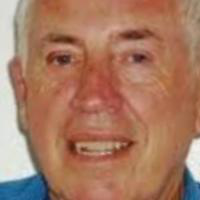
Age group: age 56-65